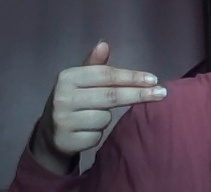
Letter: ghain